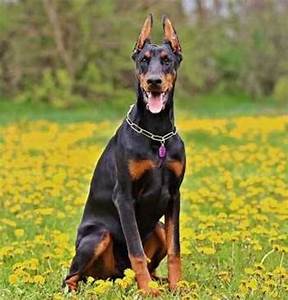
Label: dog